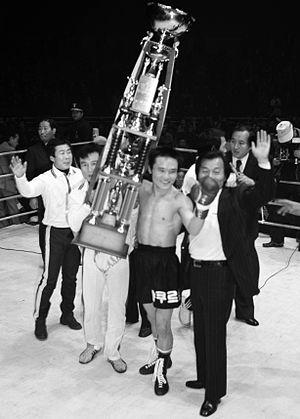
Dong-Kyun Yum est un boxeur sud-coréen né le 10 novembre 1950 à Okcheon.